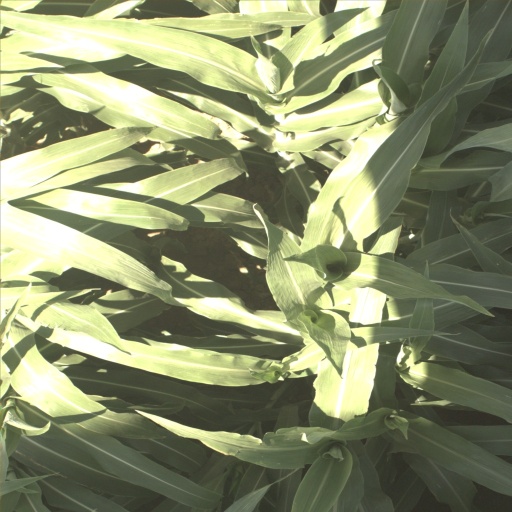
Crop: sorghum